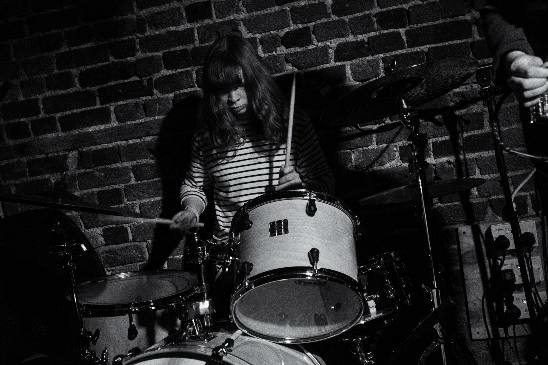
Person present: Yes